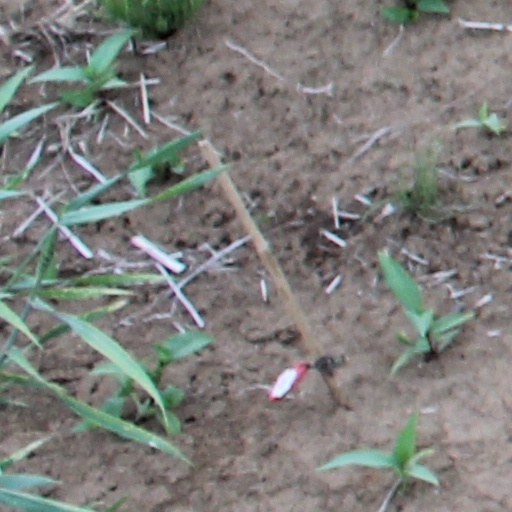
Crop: wheat